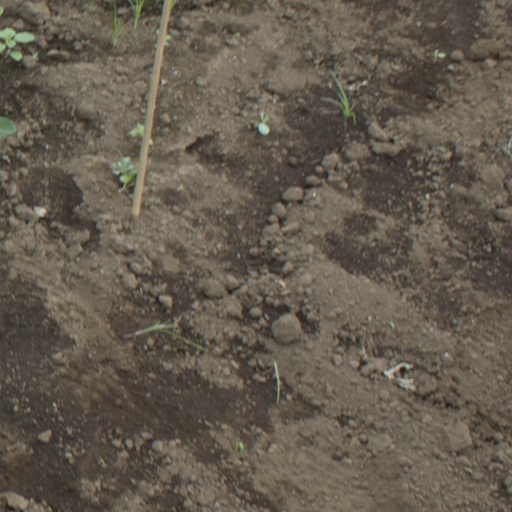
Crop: soybean